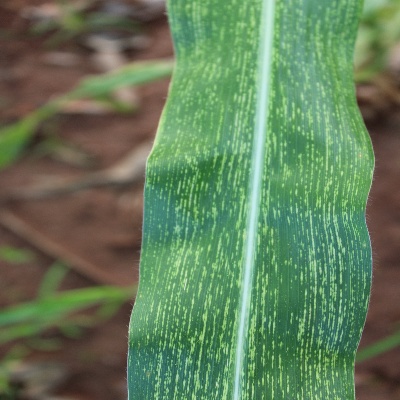
Crop: Maize
Condition: streak virus